Washington Park station (TriMet)

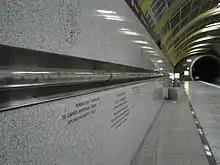
Core sample and geologic time displayed on the south (eastbound) platform

The surface portion includes a public plaza named in honor of Les AuCoin, a former member of the U.S. House of Representatives who supported the project. The entrance to the zoo is located just across a parking-lot road from the station plaza, having been moved north from its previous location the weekend after the station opened. Two high-speed elevators are located at either end of the underground station; visitors to the Oregon Zoo are directed to the east elevators while people going to the World Forestry Center are pointed to the west.